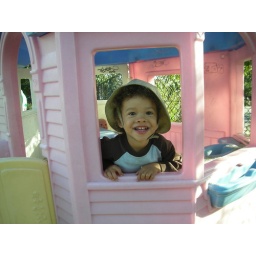
Kai playing House at Ohlone Park in Berkeley (there is this little plastic house in the tot lot there.)